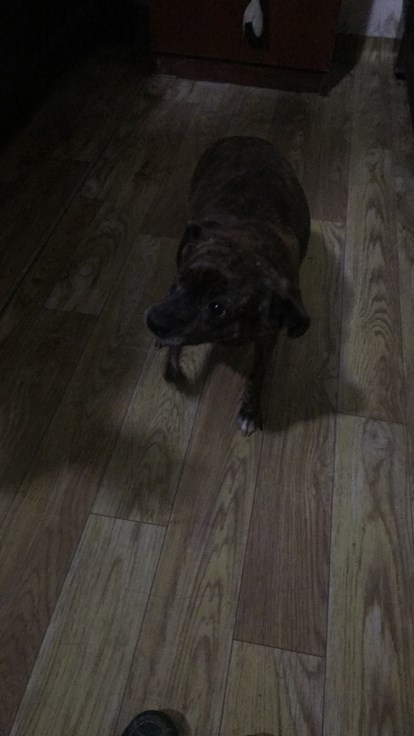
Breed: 3336-n000121-chinese_rural_dog